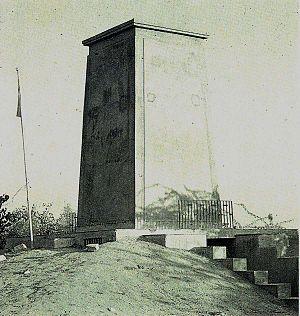
Les Bishnoïs, ou Vishnoï, sont les membres d'une communauté vishnouïte surtout présente dans l'État du Rajasthan, majoritairement dans les régions de Jodhpur et de Bîkâner, et dans une moindre mesure dans l'État voisin de l'Haryana en Inde. Elle a été créée par le guru Jambeshwar Bhagavan, appelé communément Jambaji.